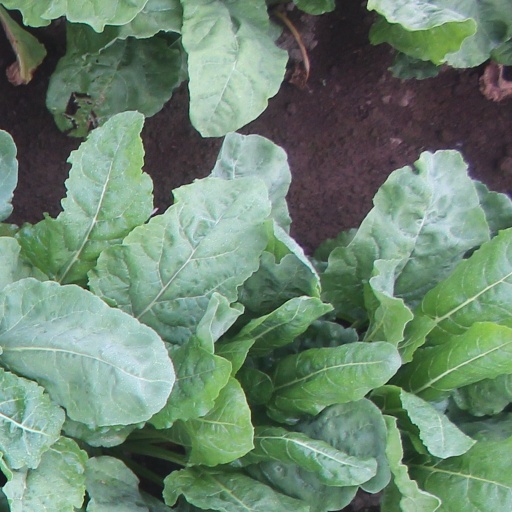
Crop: sugar beet